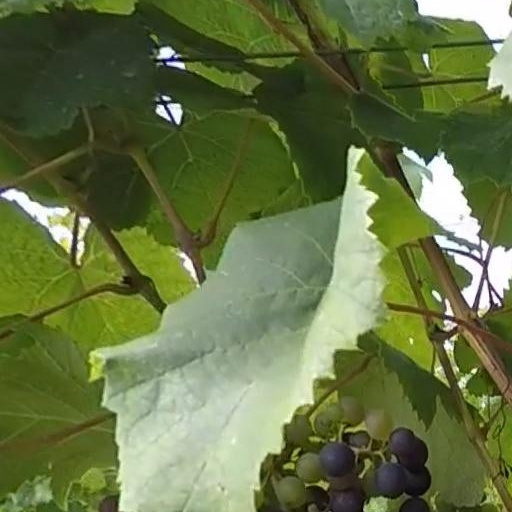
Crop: grape